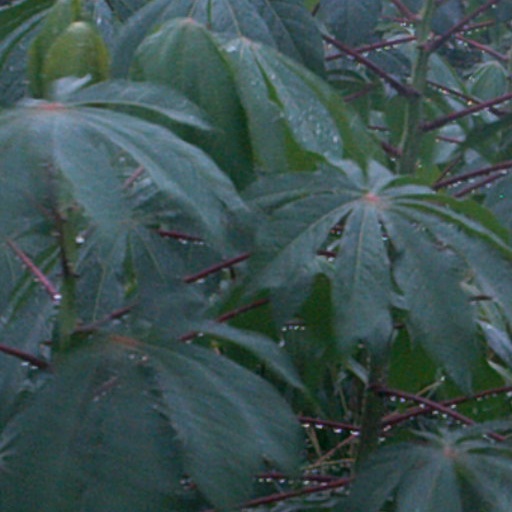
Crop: cassava